Describe the emotion expressed in this image:  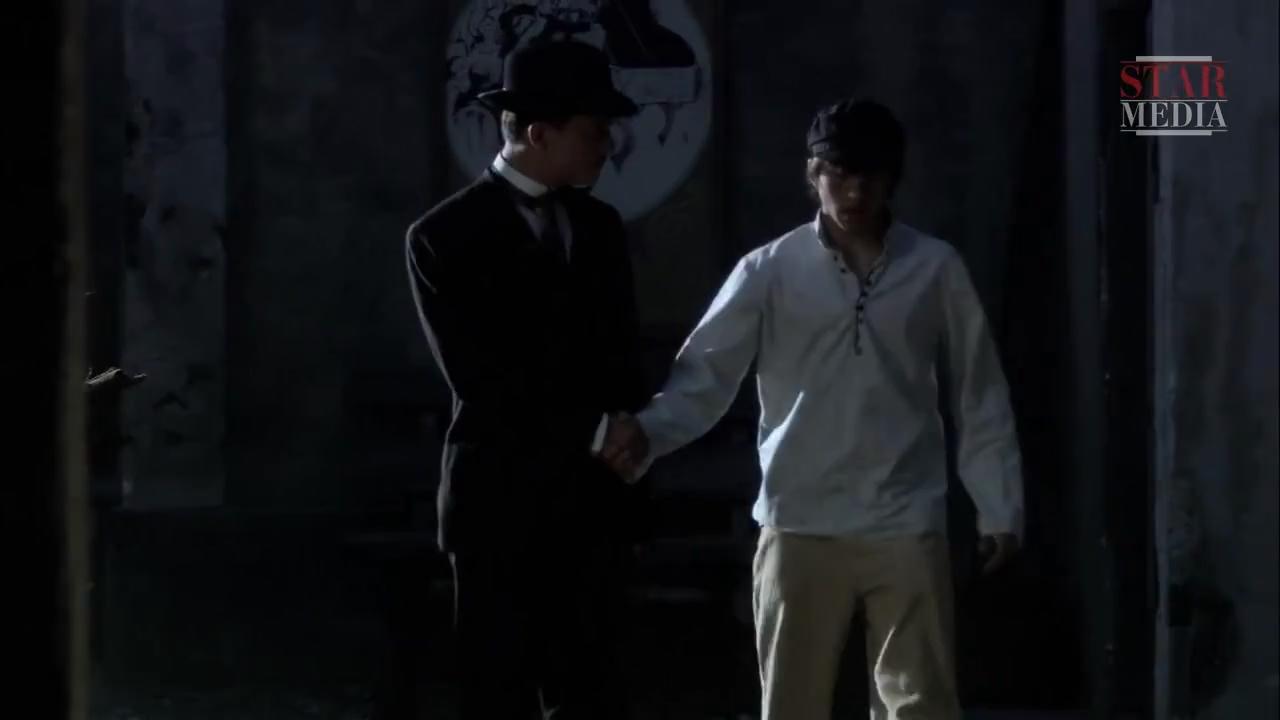
This person displays Suffering, valence and arousal with low intensity.